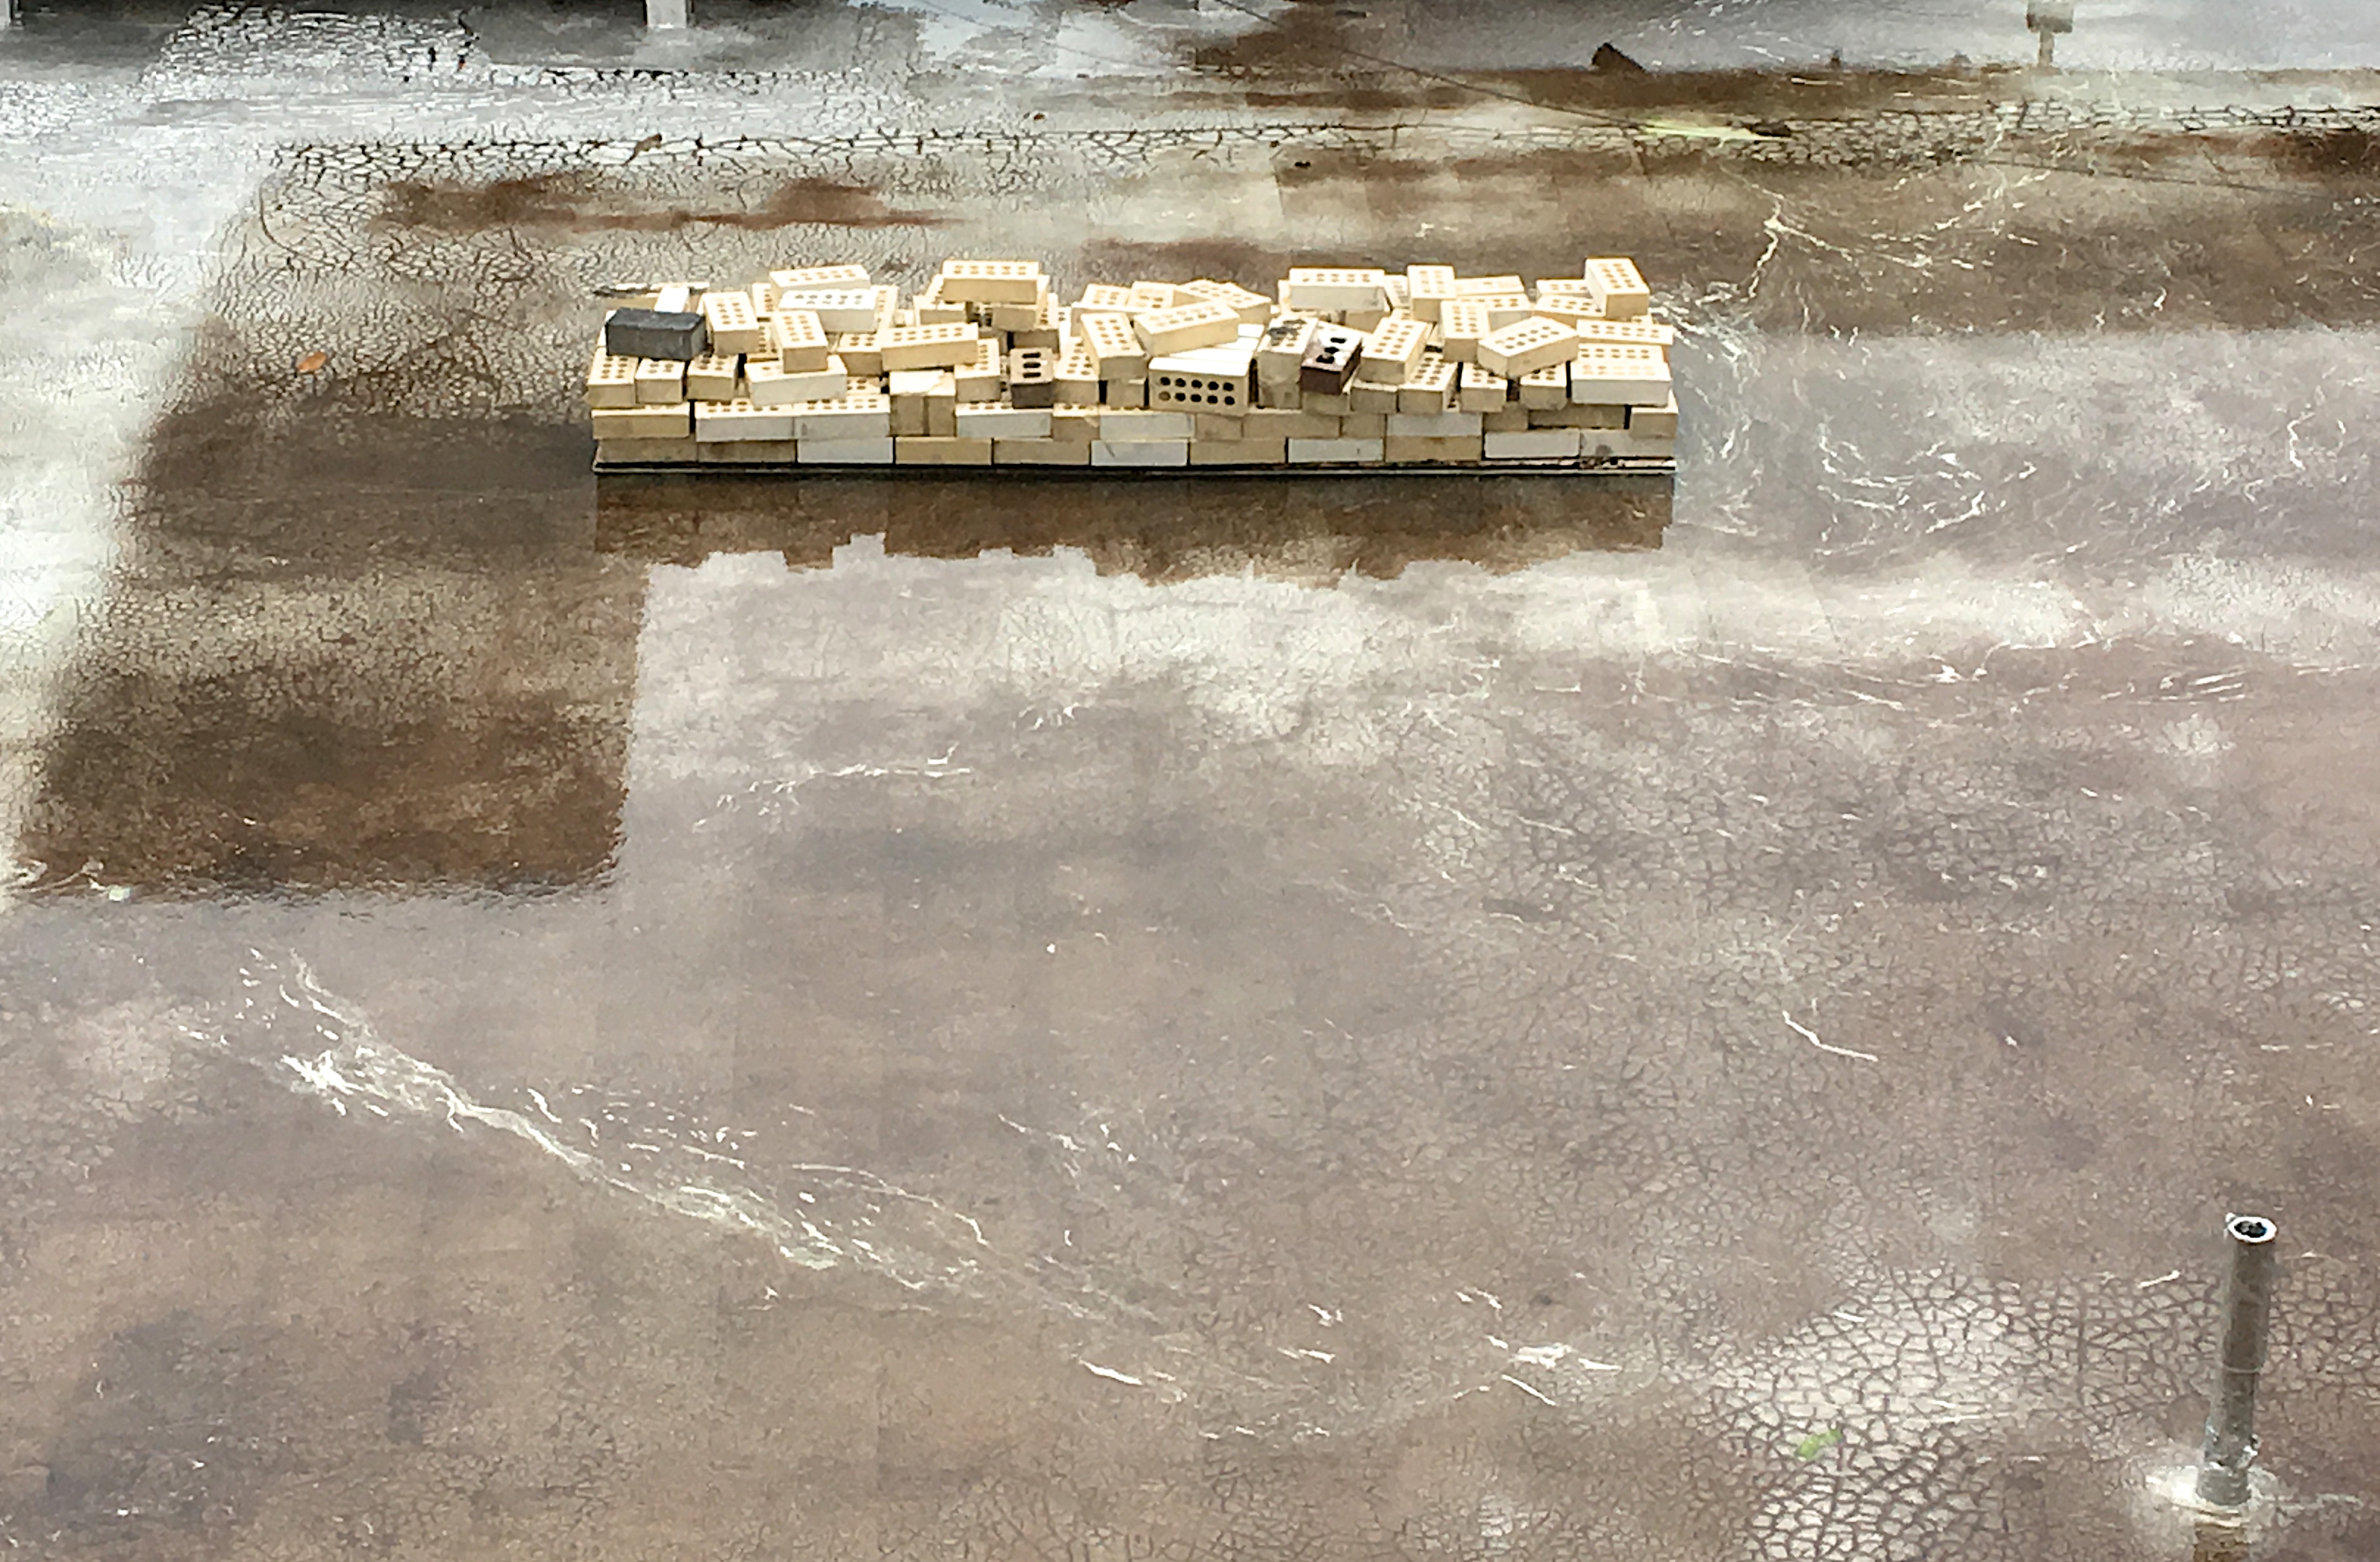
water, snow, chain, wall, reflection, weather, material, block, flooring, road surface, ancient history